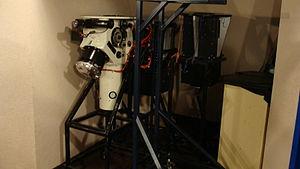
Quelques instruments (spectromètre, panoramix, etc) de l'Observatoire du mont Mégantic, au Québec (Canada)
L'Observatoire du Mont-Mégantic est un observatoire astronomique professionnel situé à environ 1 100 mètres d'altitude sur le mont Mégantic, dans la région de l'Estrie, au Québec. Il a été inauguré en 1978. Il abrite un télescope de type Ritchey-Chrétien dont le miroir primaire fait 1,6 mètre de diamètre, ce qui en fait le quatrième en taille au Canada et le plus grand dans l'est de l'Amérique du Nord.